Ethnic Chinese in Brunei

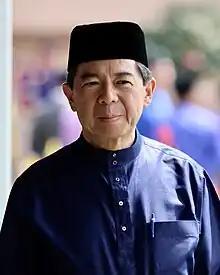
Amin Liew Abdullah, as the minister at the Prime Minister's Office and Finance and Economy II, in "baju melayu" in 2023

Tensions between the Chinese and Malays in Brunei intensified after the reinstatement of British civil authority in July 1946. In mid-1946, Chinese workers at the Seria oil field went on strike due to supply shortages, and were replaced by both Chinese and Indian workers. This unrest coincided with nationalist movements opposing any merger with Sarawak, which had been transferred to British control in July 1946. The "Pengiran Bendahara", Sultan Ahmad Tajuddin's brother, supported the "Barisan Pemuda", a nationalist movement that included the radical "Kumpulan Ganyang China" (Group for Crushing the Chinese). BARIP demanded the recruitment of Malays into an administration dominated by English-speaking Chinese, and in early 1947, enforced the closure of Chinese shops during the sultan's mother's funeral to assert Malay dominance.